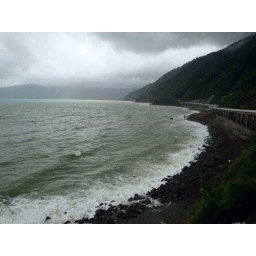
bridge beside the beach